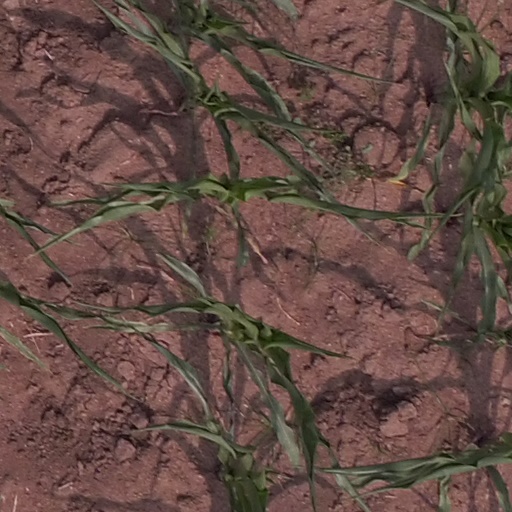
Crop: maize; corn